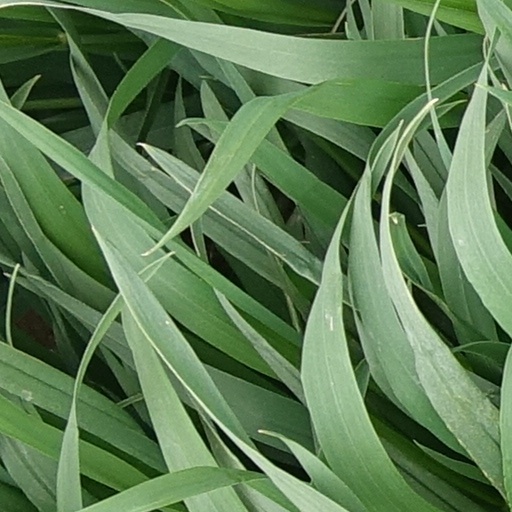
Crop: wheat